Hyundai Motor Company

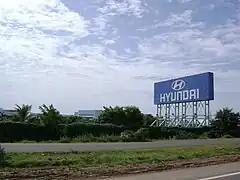
Hyundai's manufacturing plant at Irungattukottai near Chennai, India

In October 2012, Hyundai launched a new small bi-fuel car, the HB20, designed specifically for the Brazilian mass-market. The car was developed under the "Projeto HB" (Hyundai Brazil) project, and is built at a new Hyundai factory in Brazil, located in Piracicaba, São Paulo. The plant is the first wholly owned Hyundai plant in Latin America. With an investment of around R$1.2 billion, the plant has the capacity to produce 180,000 cars per year under three shifts.